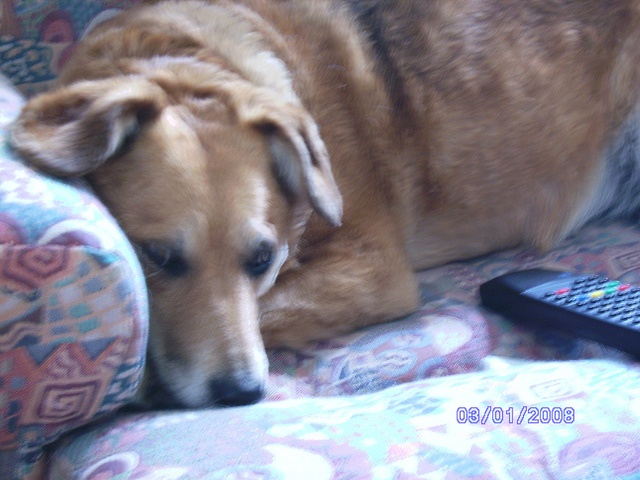
A brown dog sitting on a couch next to a remote.
A dog laying comfortably on a couch cushion.
a close up of a dog laying on a couch near a remote controller
A dog laying on a couch next to a remote.
A dog laying on a couch with a remote control